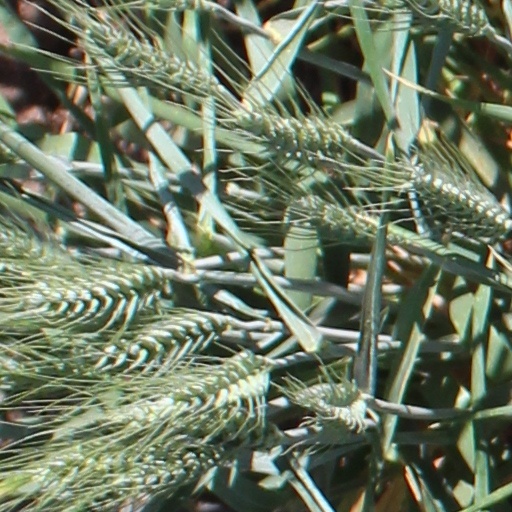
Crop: wheat